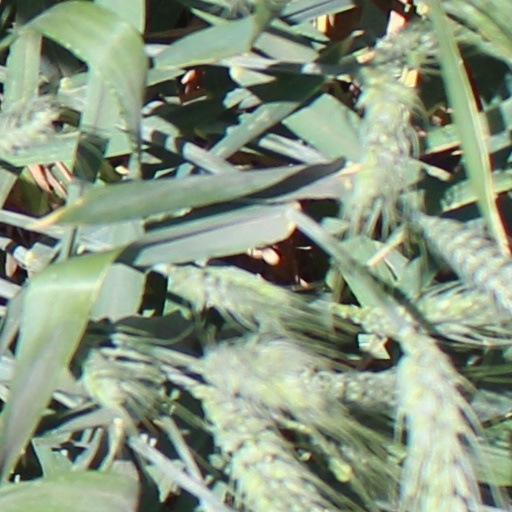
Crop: wheat